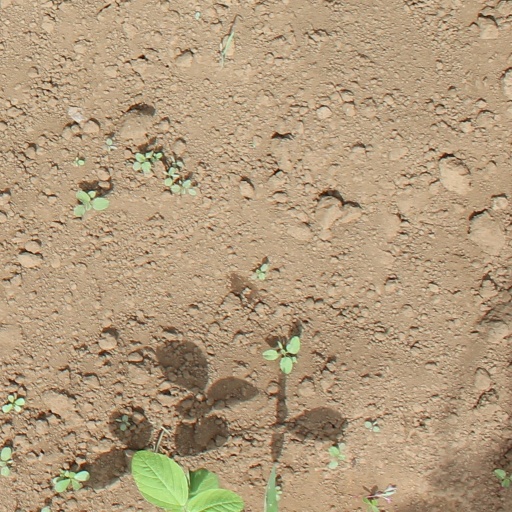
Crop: soybean